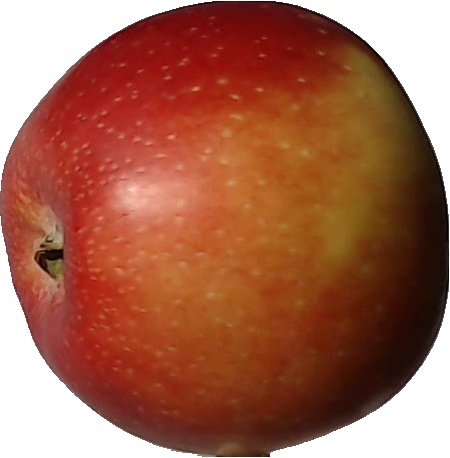
Label: apple_braeburn_1